Answer in natural language. Is bed to the right of white wooden chair with metal legs (marked C)? Choose between the following options: yes or no
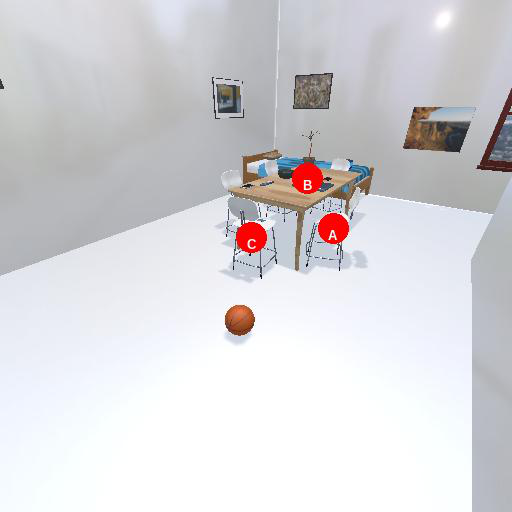
<answer>yes</answer>